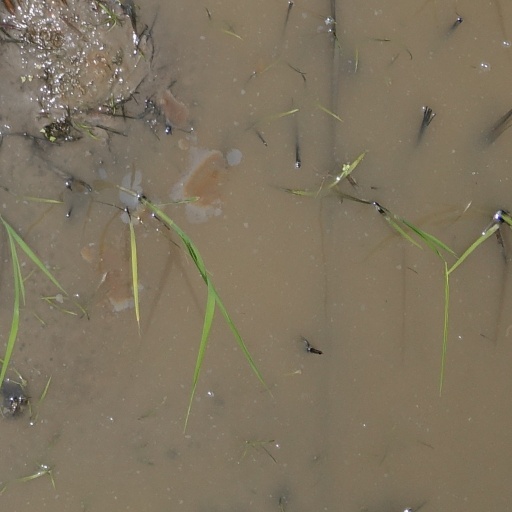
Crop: rice